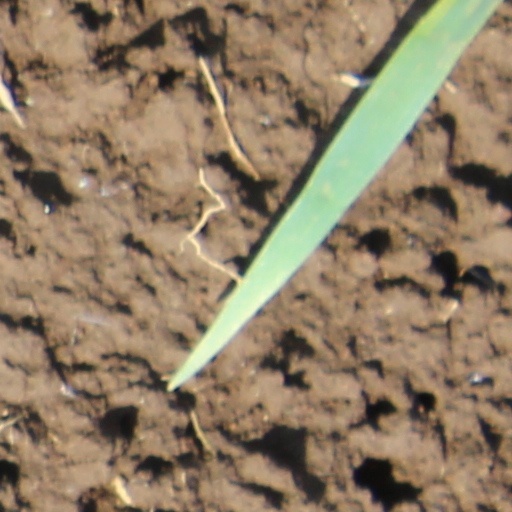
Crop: wheat